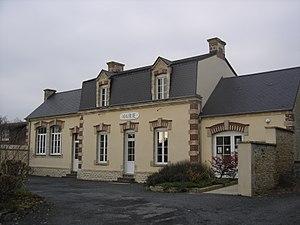
mairie de Magny-en-Bessin
Magny-en-Bessin est une commune française située dans le département du Calvados en région Normandie, peuplée de 155 habitants.